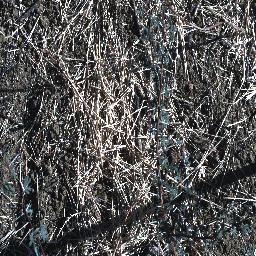
Label: prickly_acacia